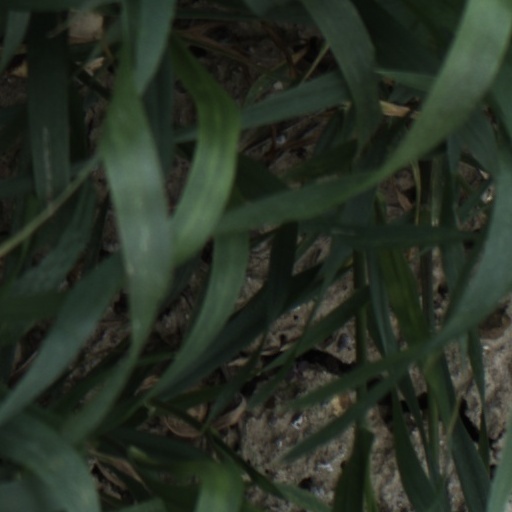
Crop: wheat